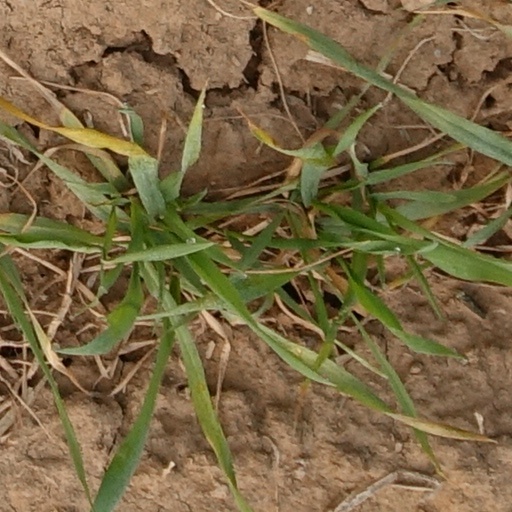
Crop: wheat